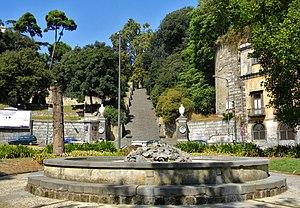
Les escaliers de Naples sont plus de 200 et sont des systèmes urbains complexes qui relient divers secteurs de la ville. L'histoire de ces escaliers est principalement due à des expansions en dehors des murs du XVIIe siècle.
Le Tondo di Capodimonte est une place de Naples, située dans le quartier Stella à la fin du cours Amedeo de Savoie et au début de la rue de Capodimonte.